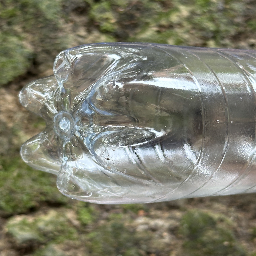
Material: Plastic